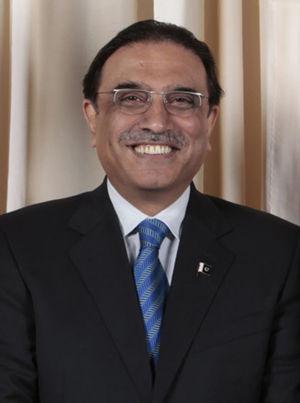
Asif Ali Zardari, né le 26 juillet 1955 à Nawabshah dans la province du Sind au Pakistan, est un homme d'affaires et homme d'État pakistanais membre du Parti du peuple pakistanais, président de la République islamique du Pakistan de 2008 à 2013.
Les années 2010 ont commencé le 1ᵉʳ janvier 2010 et se sont achevées le 31 décembre 2019.
Le Parti du peuple pakistanais est un parti politique pakistanais de centre gauche. C’est l’un des principaux partis politiques du pays, ayant dirigé quatre fois le Pakistan et souvent été sa principale force d'opposition.
Les élections législatives pakistanaises de 2013 se sont déroulées le 11 mai 2013 afin de renouveler les élus de l'Assemblée nationale et des quatre assemblées provinciales du Pakistan après la fin de leur mandat de cinq ans reçus lors des élections législatives de 2008. Elles conduisent à la victoire de la principale force d'opposition, la Ligue musulmane du Pakistan, et au retour de Nawaz Sharif au poste de Premier ministre.
Le président de la république islamique du Pakistan est le chef de l’État du Pakistan. Son rôle et ses pouvoirs sont définis par la Constitution de 1973. Il est la figure représentant l'unité de l’État et ses pouvoirs sont principalement honorifiques et symboliques. Il joue un rôle mineur dans l'exercice du pouvoir politique, détenu principalement par le Premier ministre.
1ᵉʳ avril : l'Inde promulgue une loi visant à rendre l'école obligatoire et gratuite pour tous.
Irak : L'état-major américain redonne le contrôle de la province d'Al-Anbar aux Irakiens.